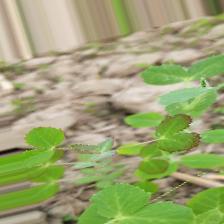
Label: Normal